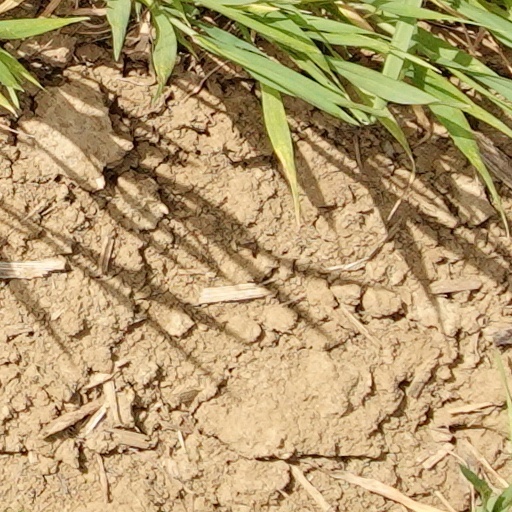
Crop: wheat